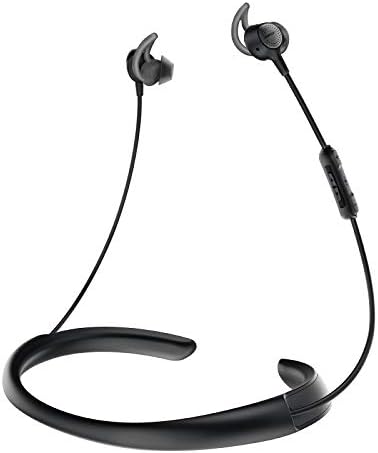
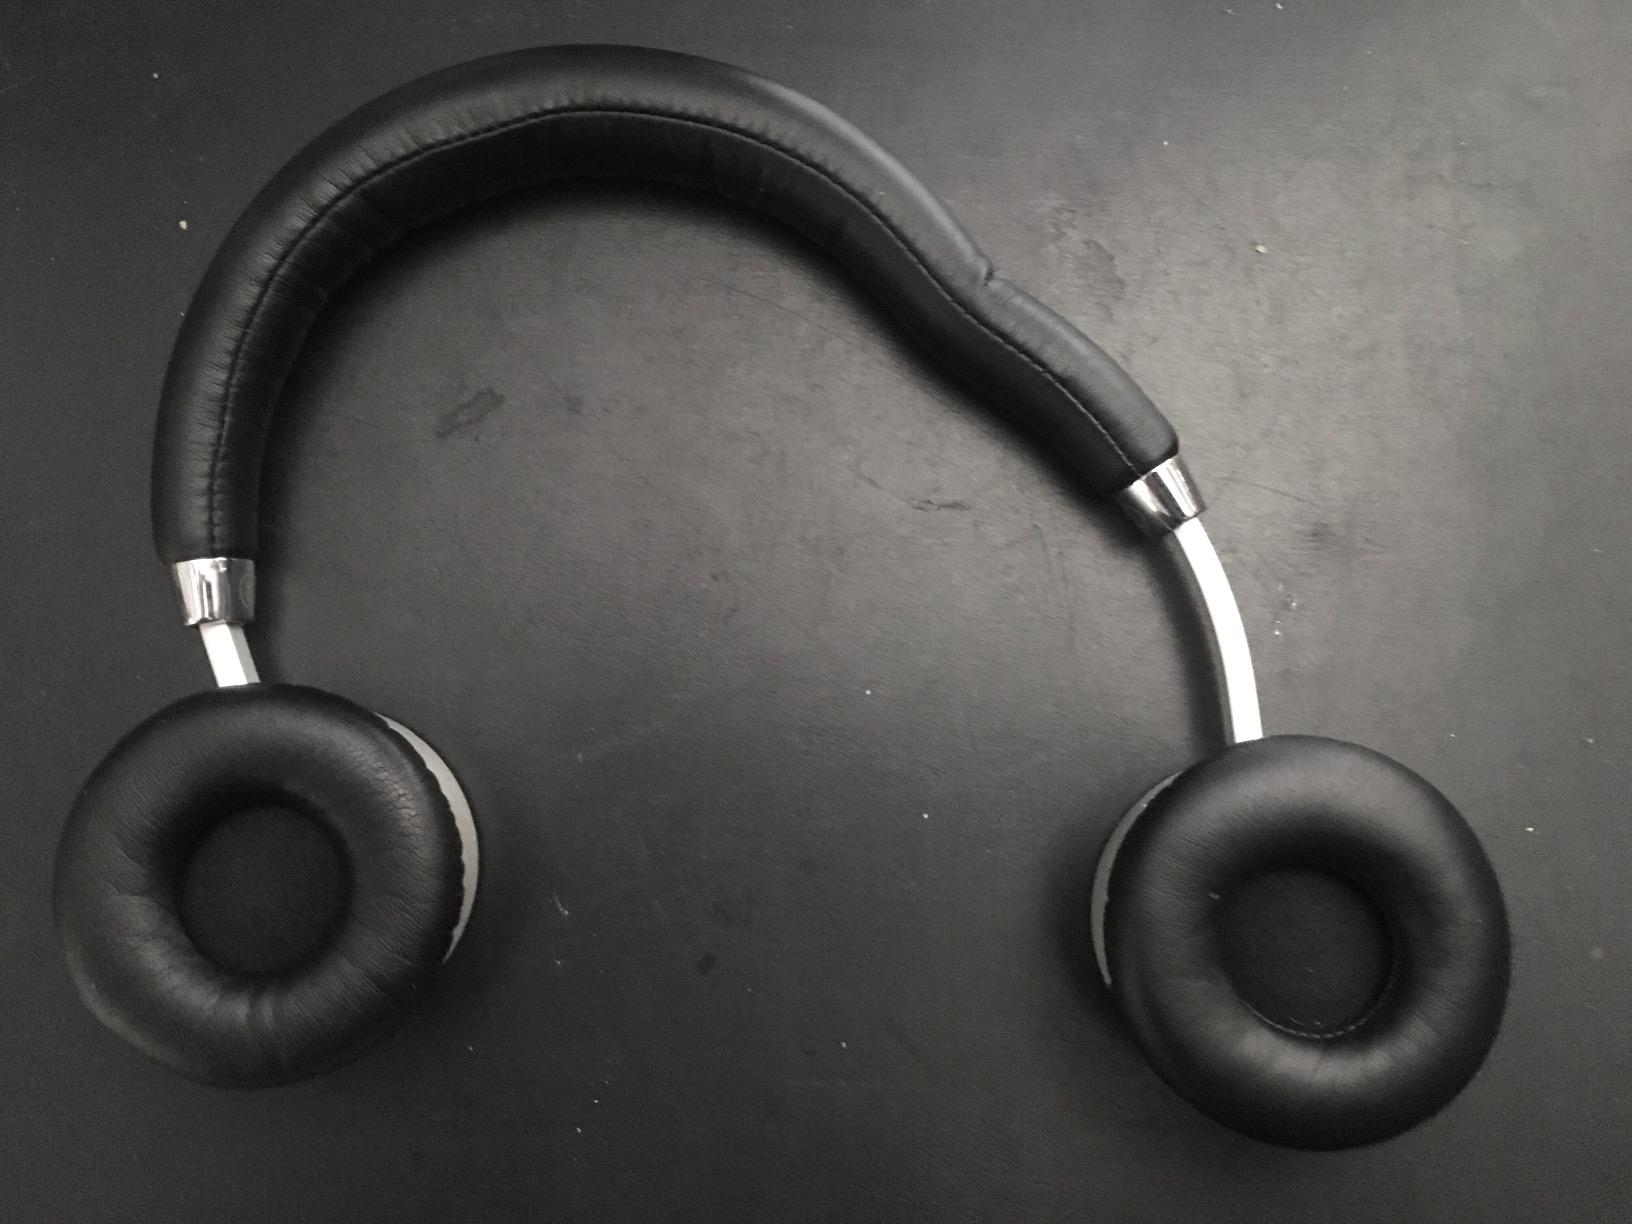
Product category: headphones
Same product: no